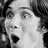
Emotion: surprise